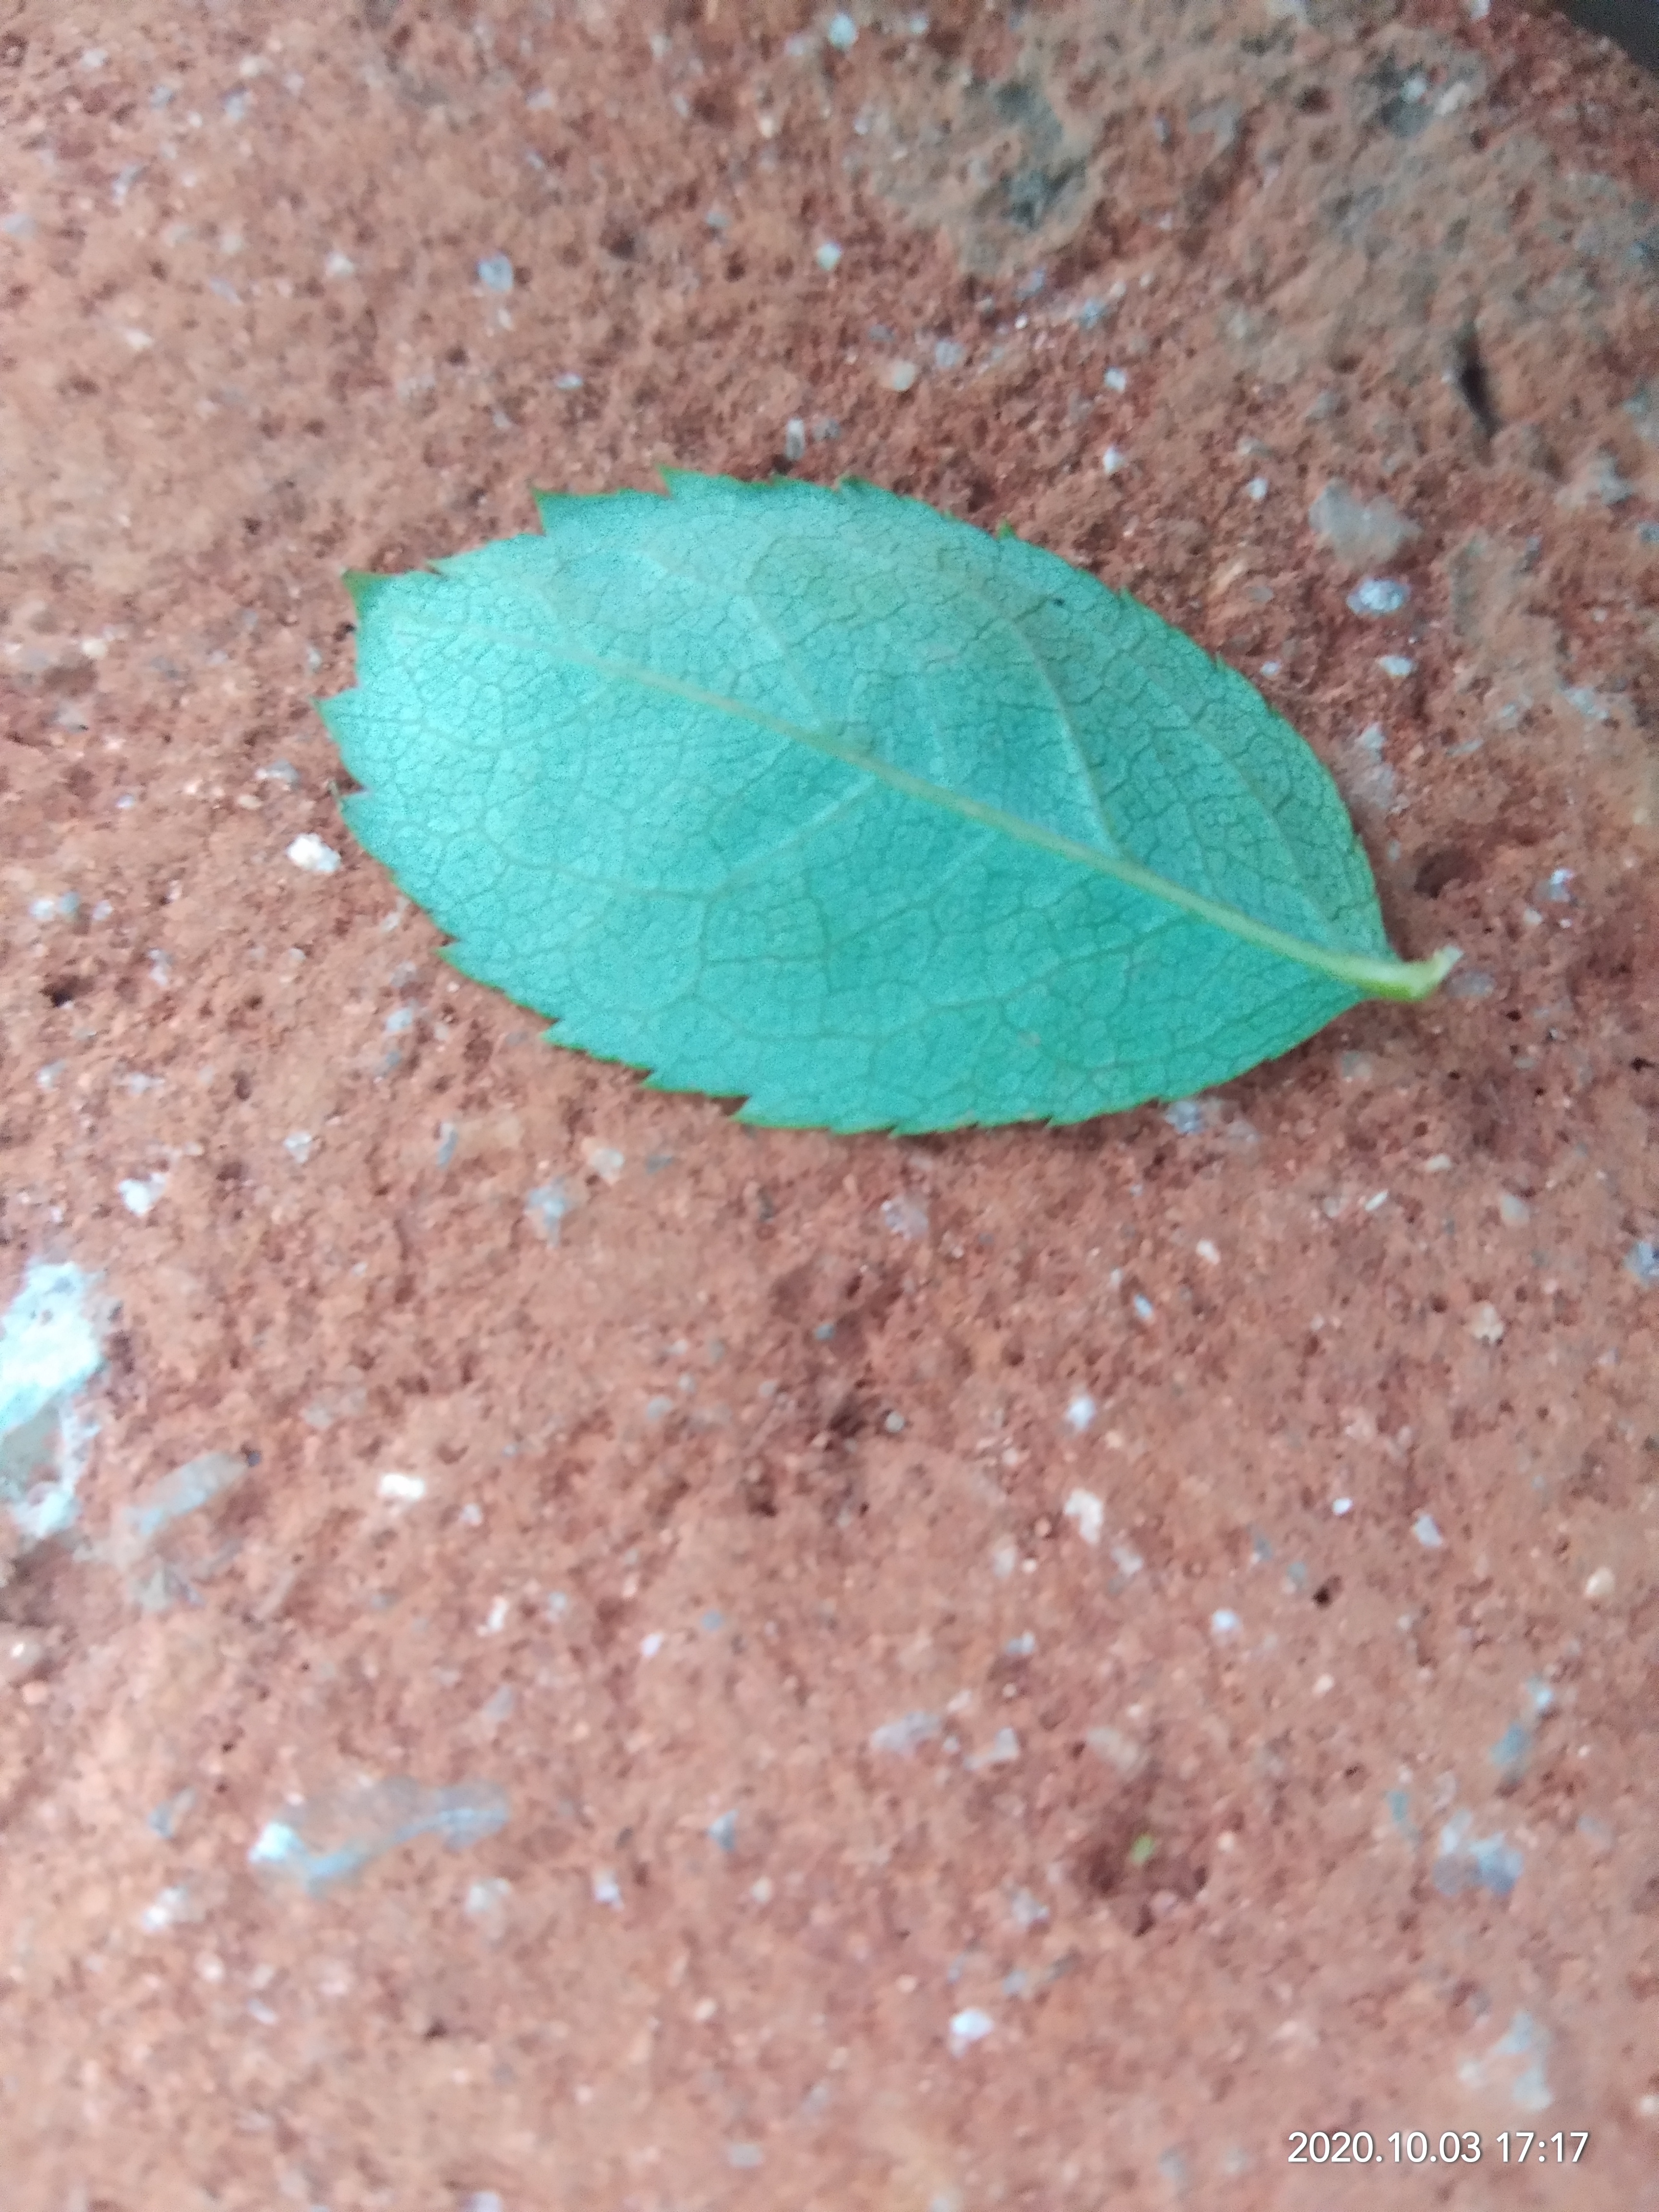
Plant: Rose